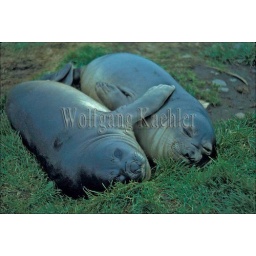
Antarctica, two elephant seal pups laying in the grass